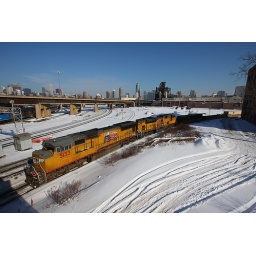
UP's Z-CSLT turns the corner and ducks under Canal St., bound for home rails and eventually Lathrop, California.